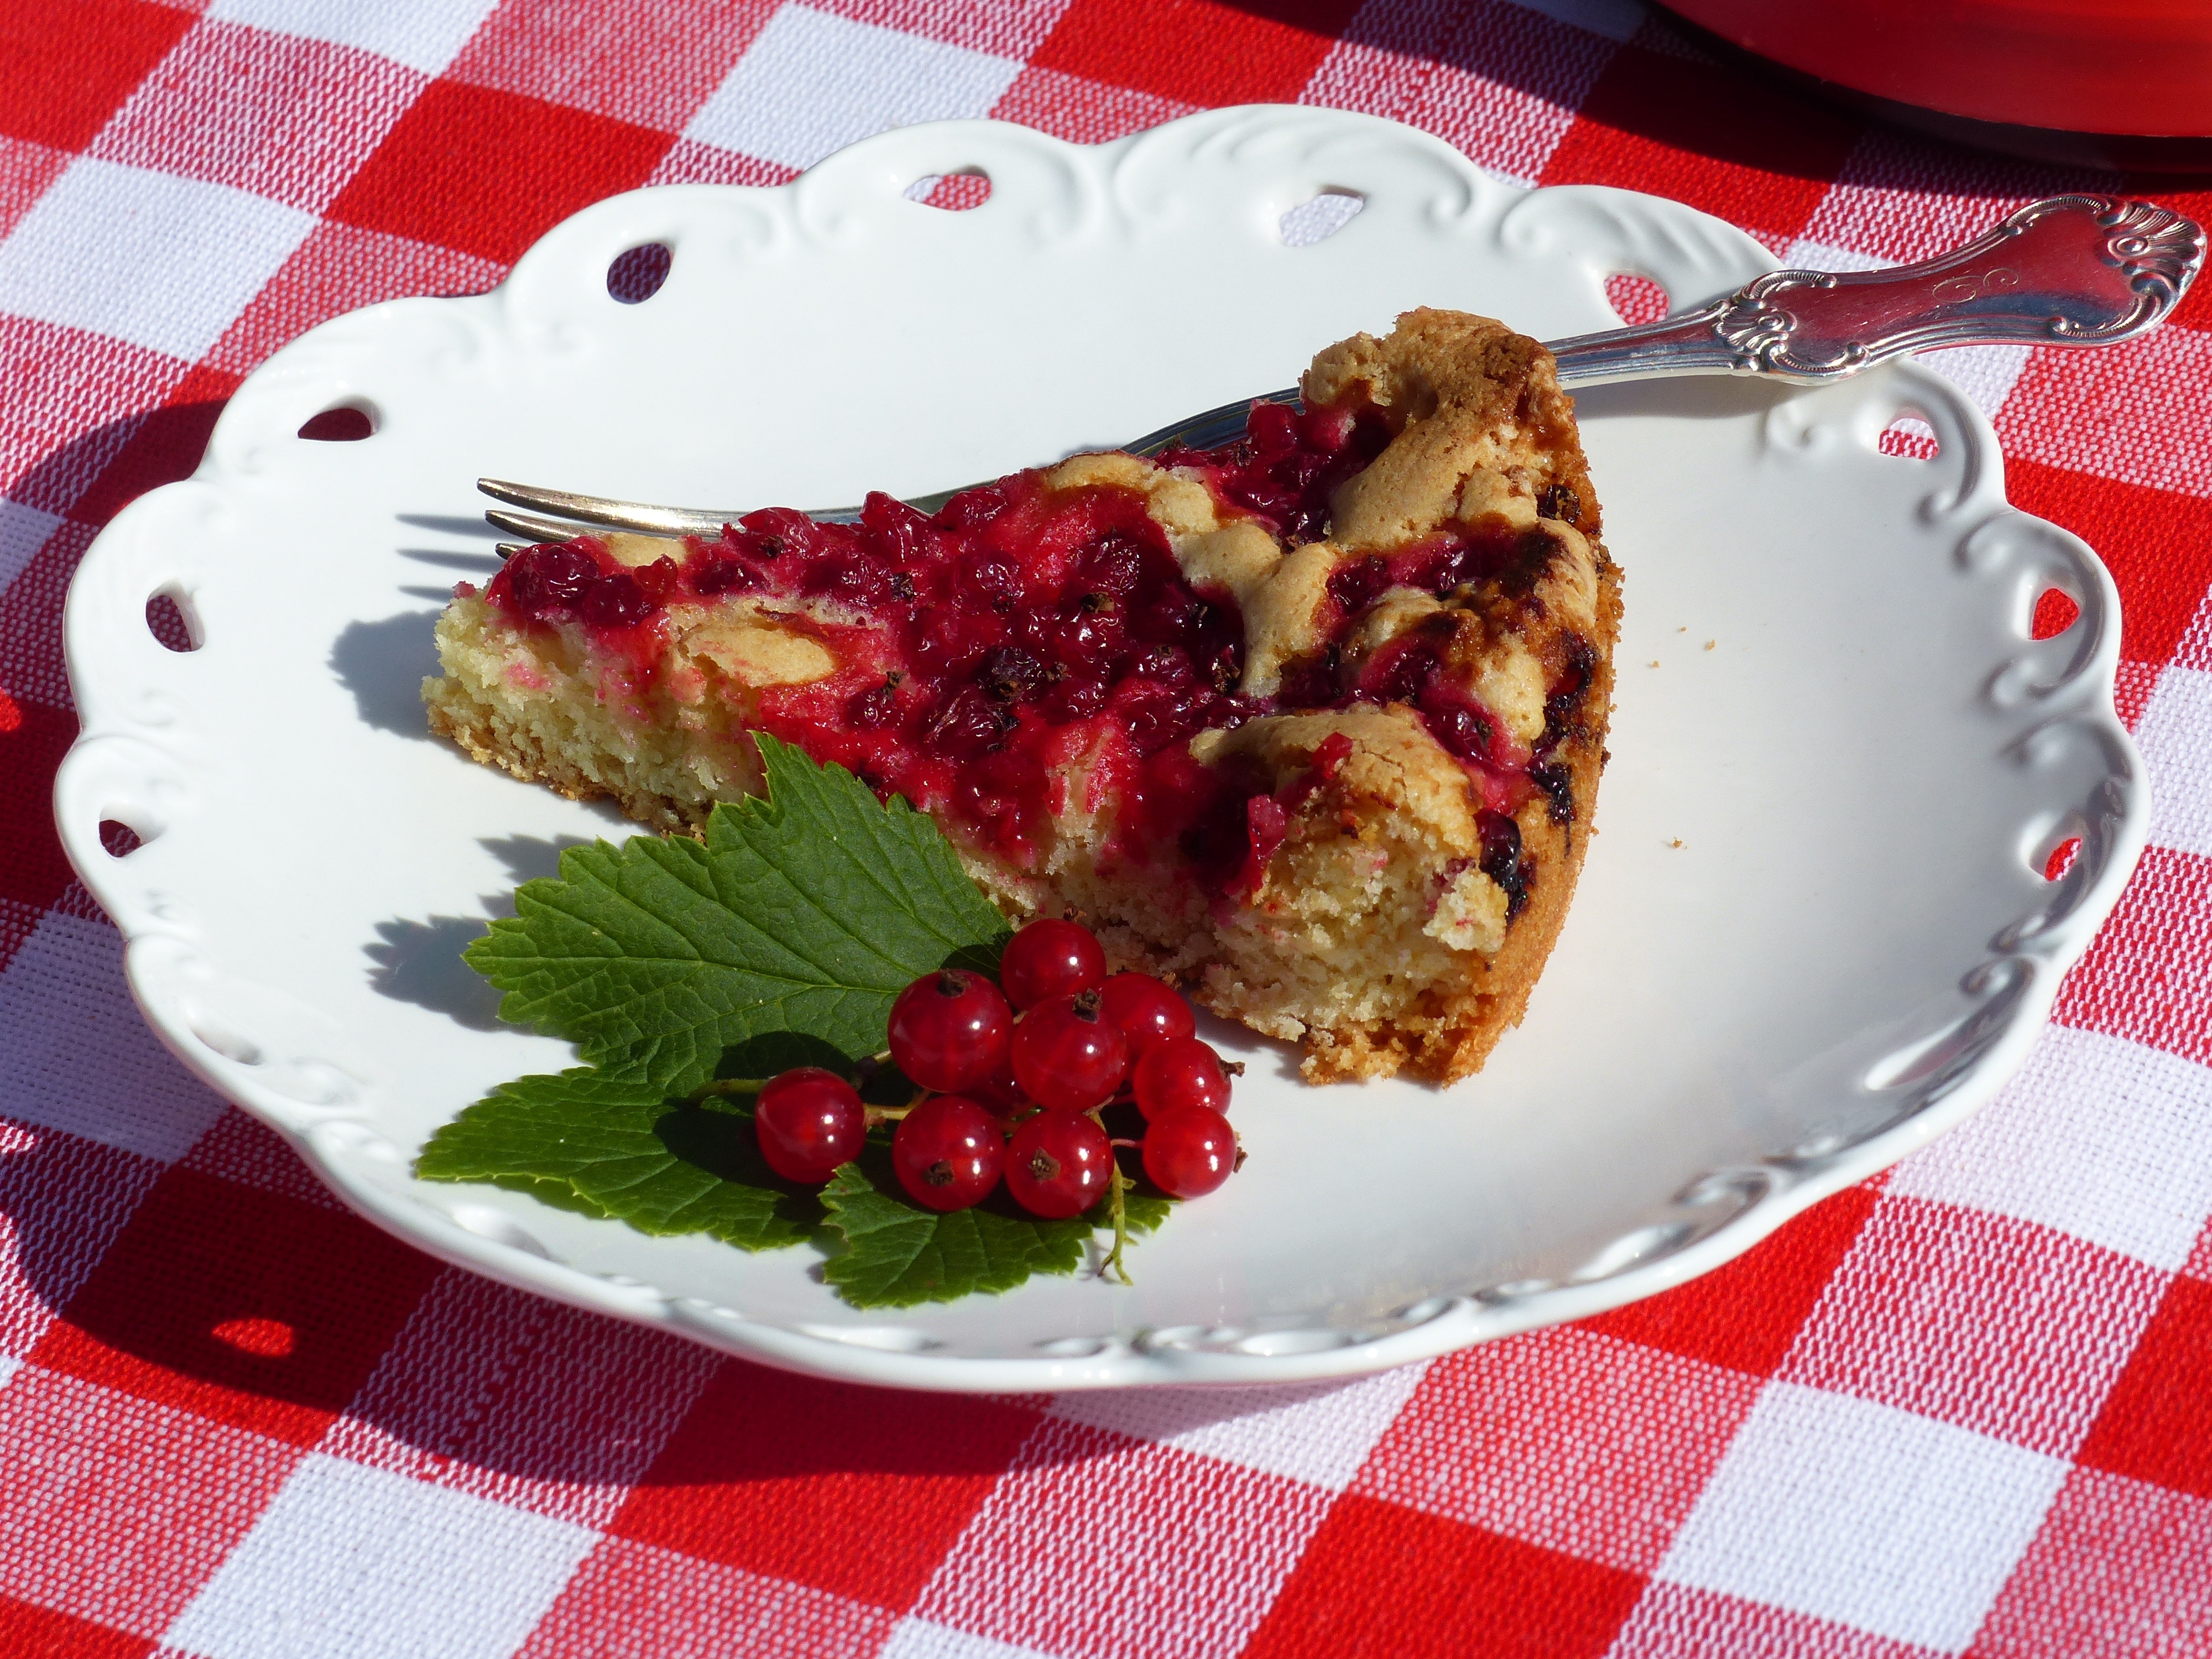
table, fork, plant, raspberry, fruit, berry, leaf, summer, dish, meal, food, produce, breakfast, dessert, strawberry, cherry pie, cranberry, colors, strawberries, canvas, baked goods, flowering plant, torte, side plate, currant shake